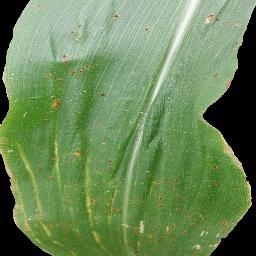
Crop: corn
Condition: (maize)_common_rust